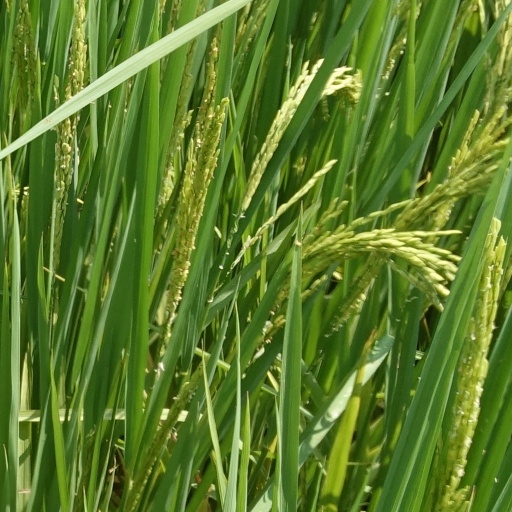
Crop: rice